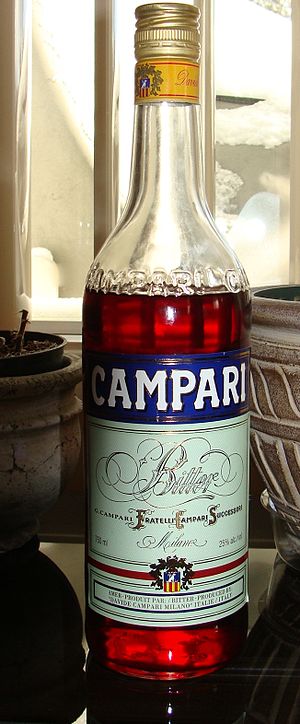
Campari
Campari er varemærket for en krydderlikør med bittersød smag.